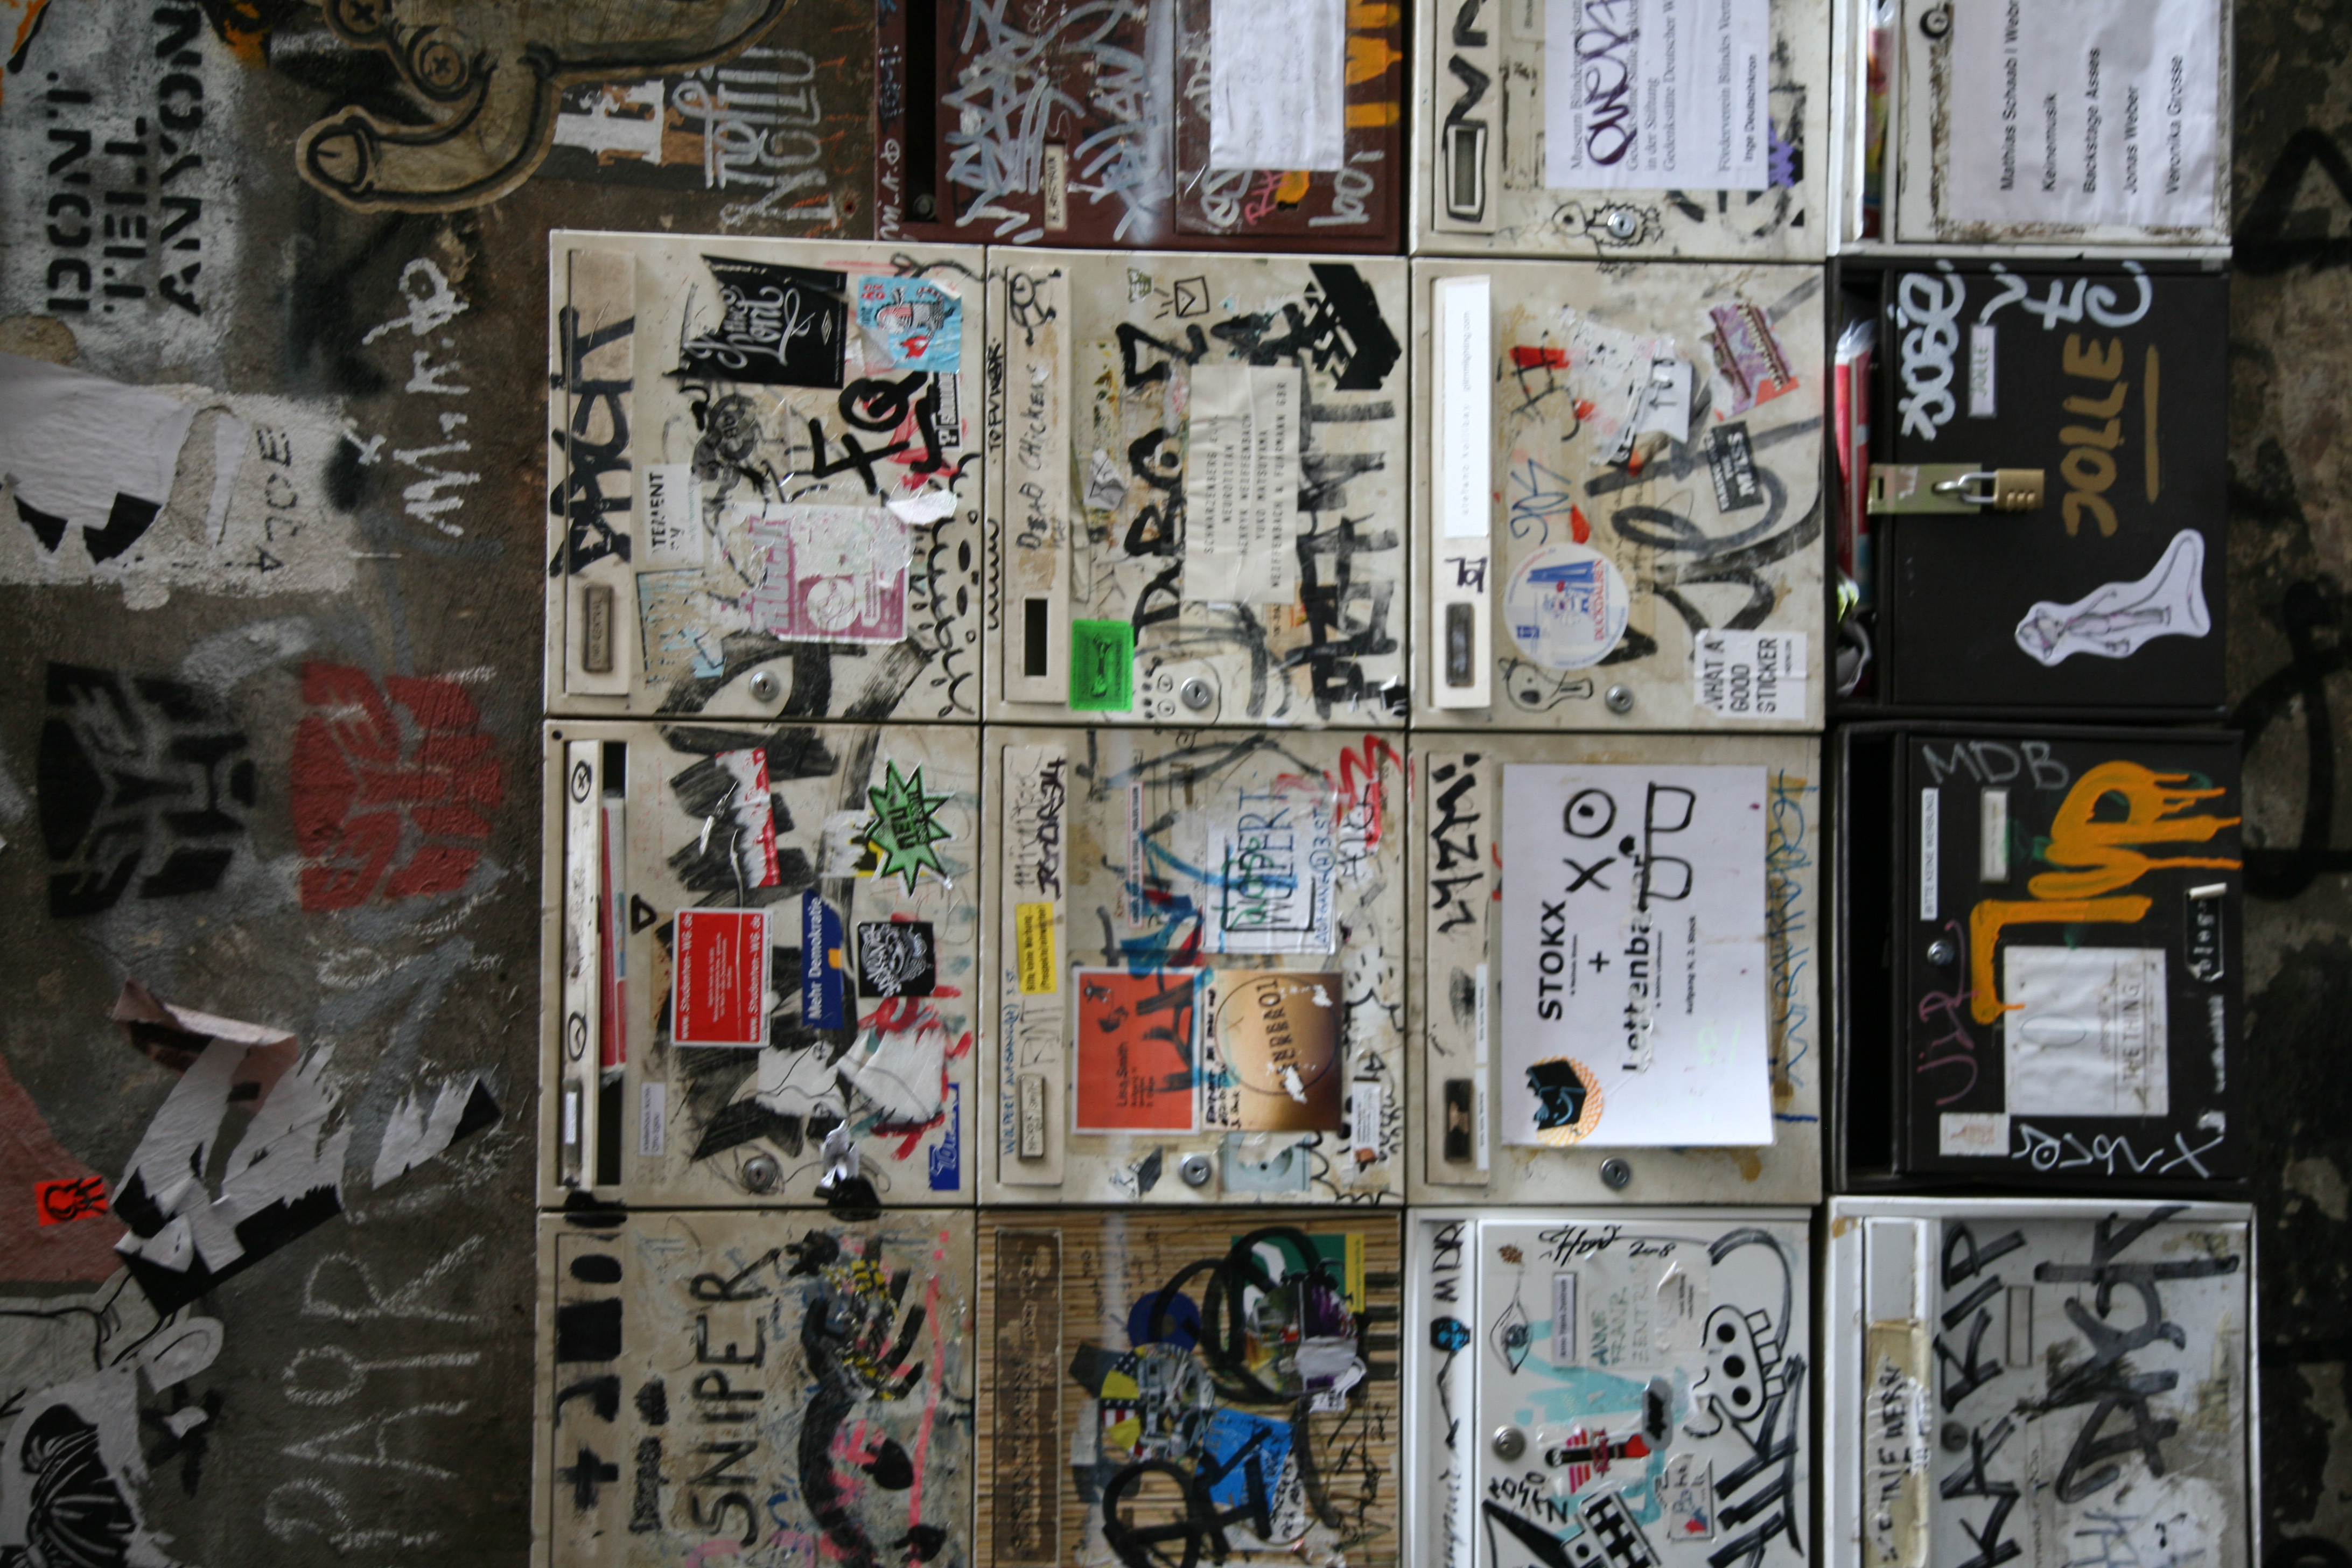
graffiti, art, germany, deutschland, allemagne, berlin, mitte, poster, kaffe, comics, letterbox, boiteauxlettres, kaffekaschemme